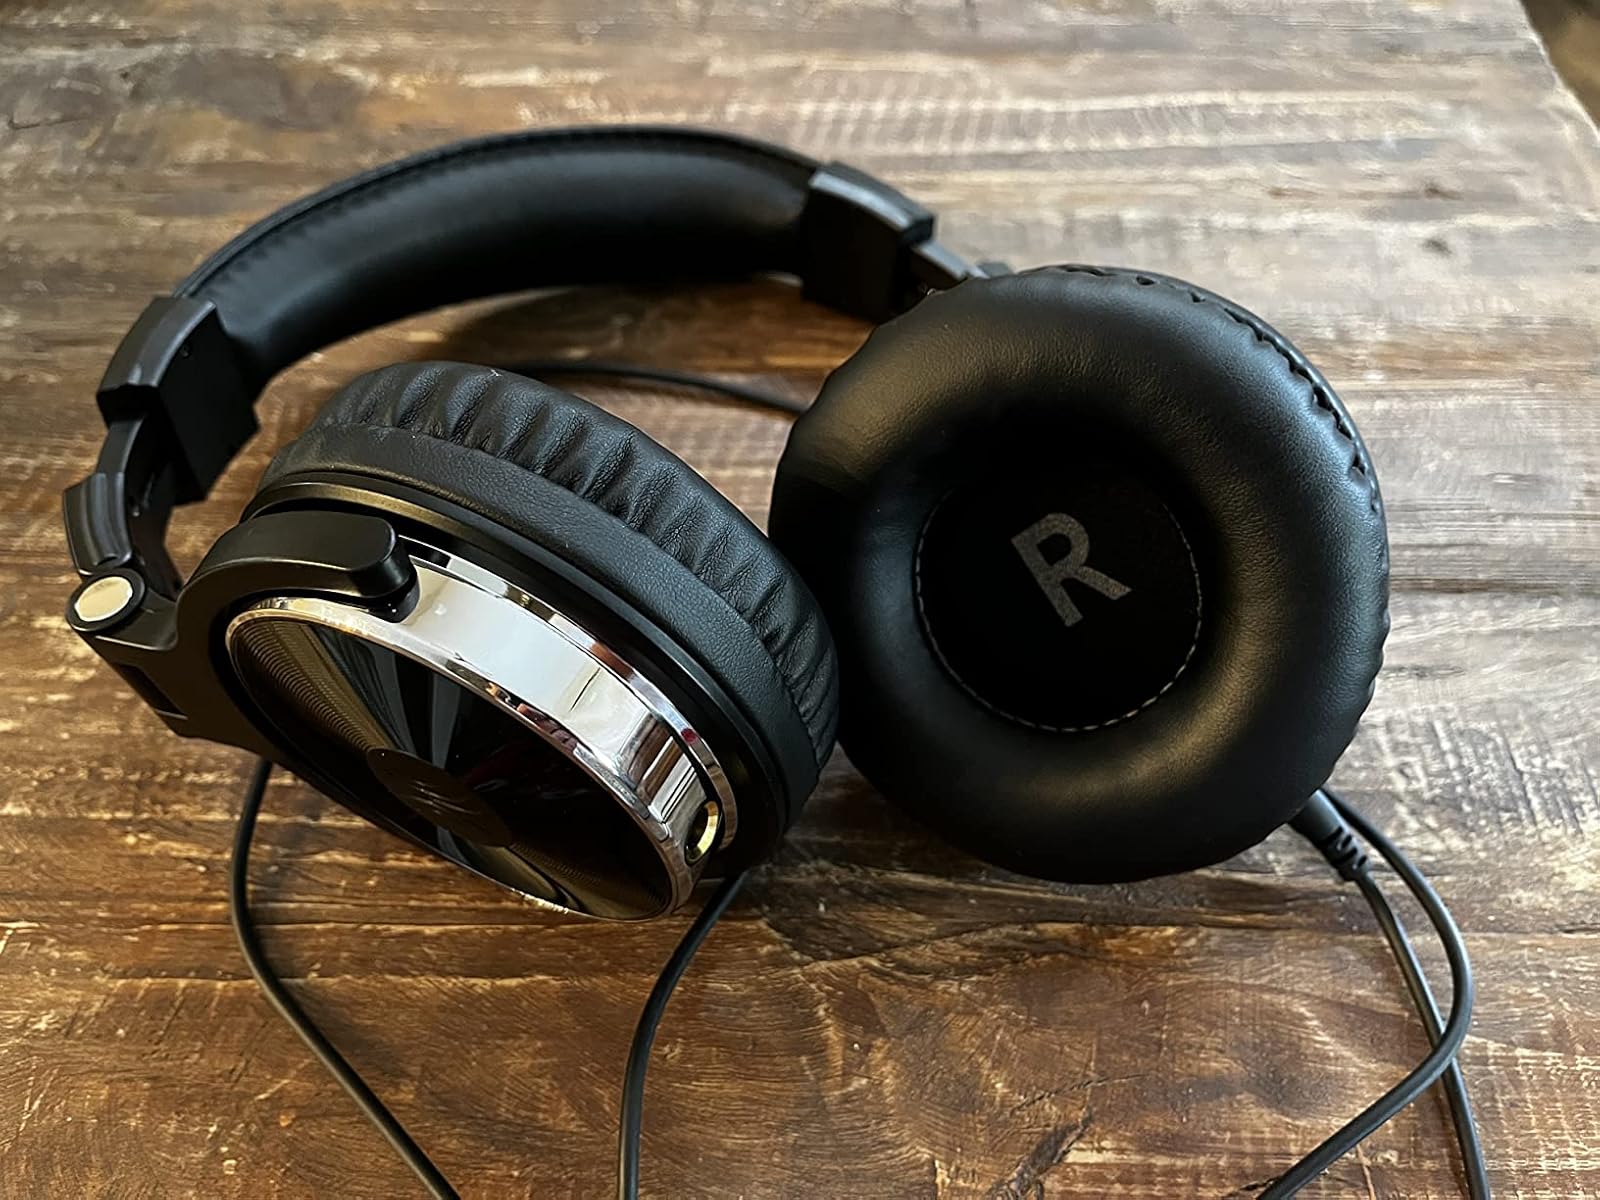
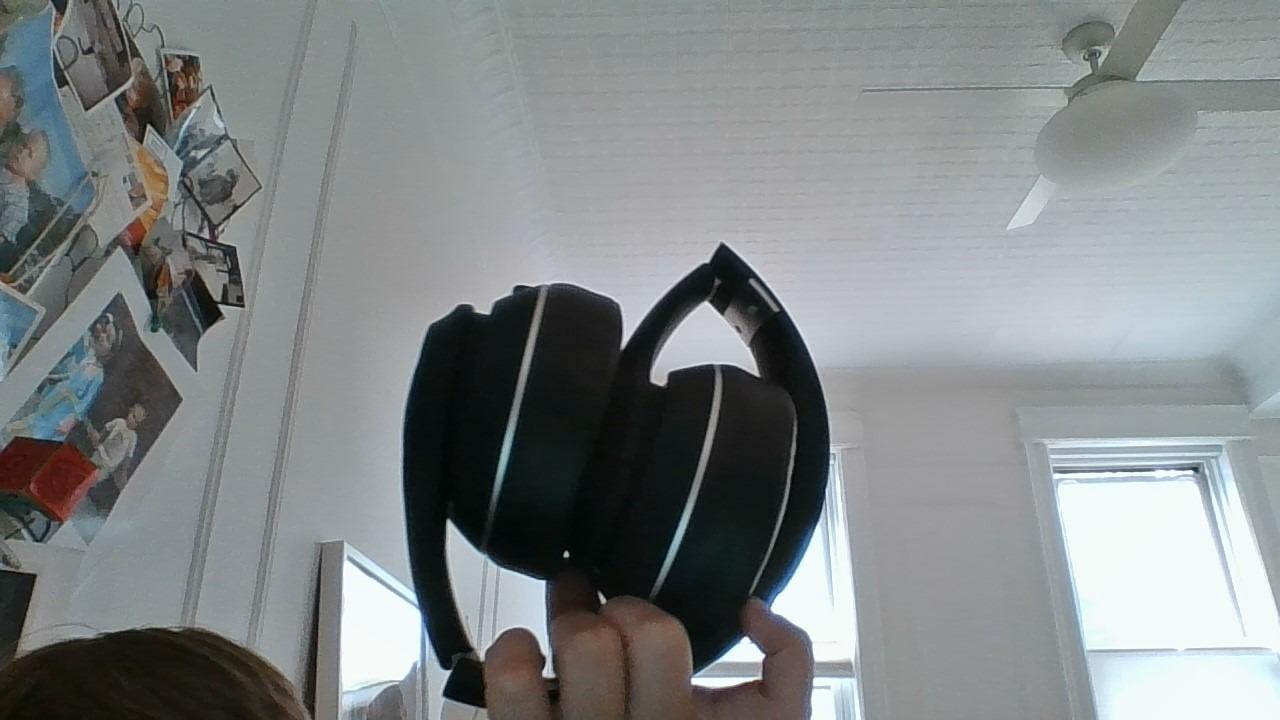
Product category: headphones
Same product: no